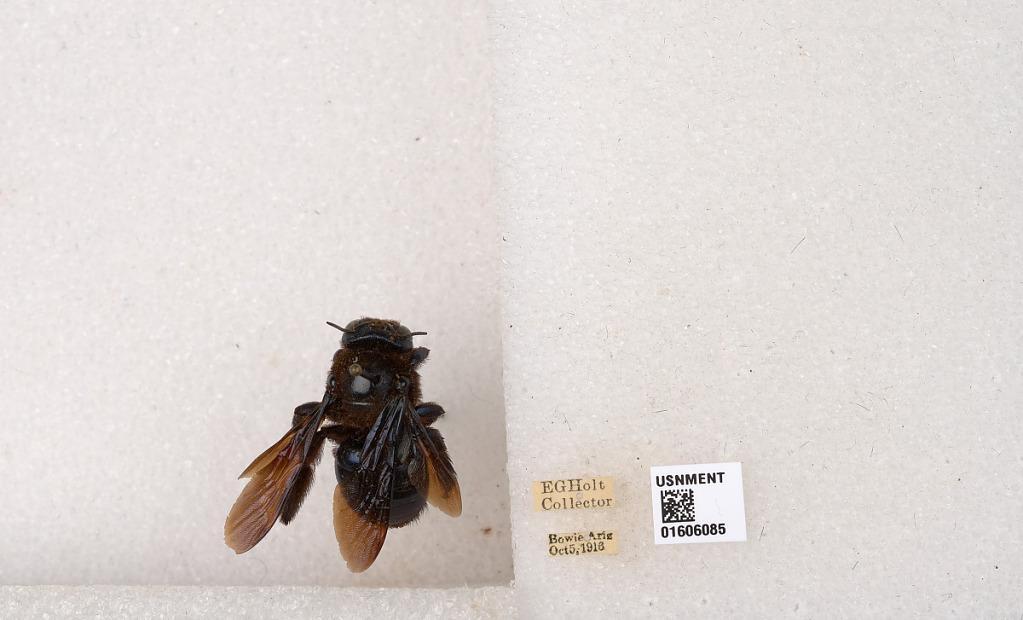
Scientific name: Xylocopa (Xylocopoides) californica arizonensis Cresson
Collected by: E. Holt
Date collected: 1916-10-5
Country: United States
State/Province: Arizona
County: Cochise
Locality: Bowie
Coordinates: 32.3265, -109.487